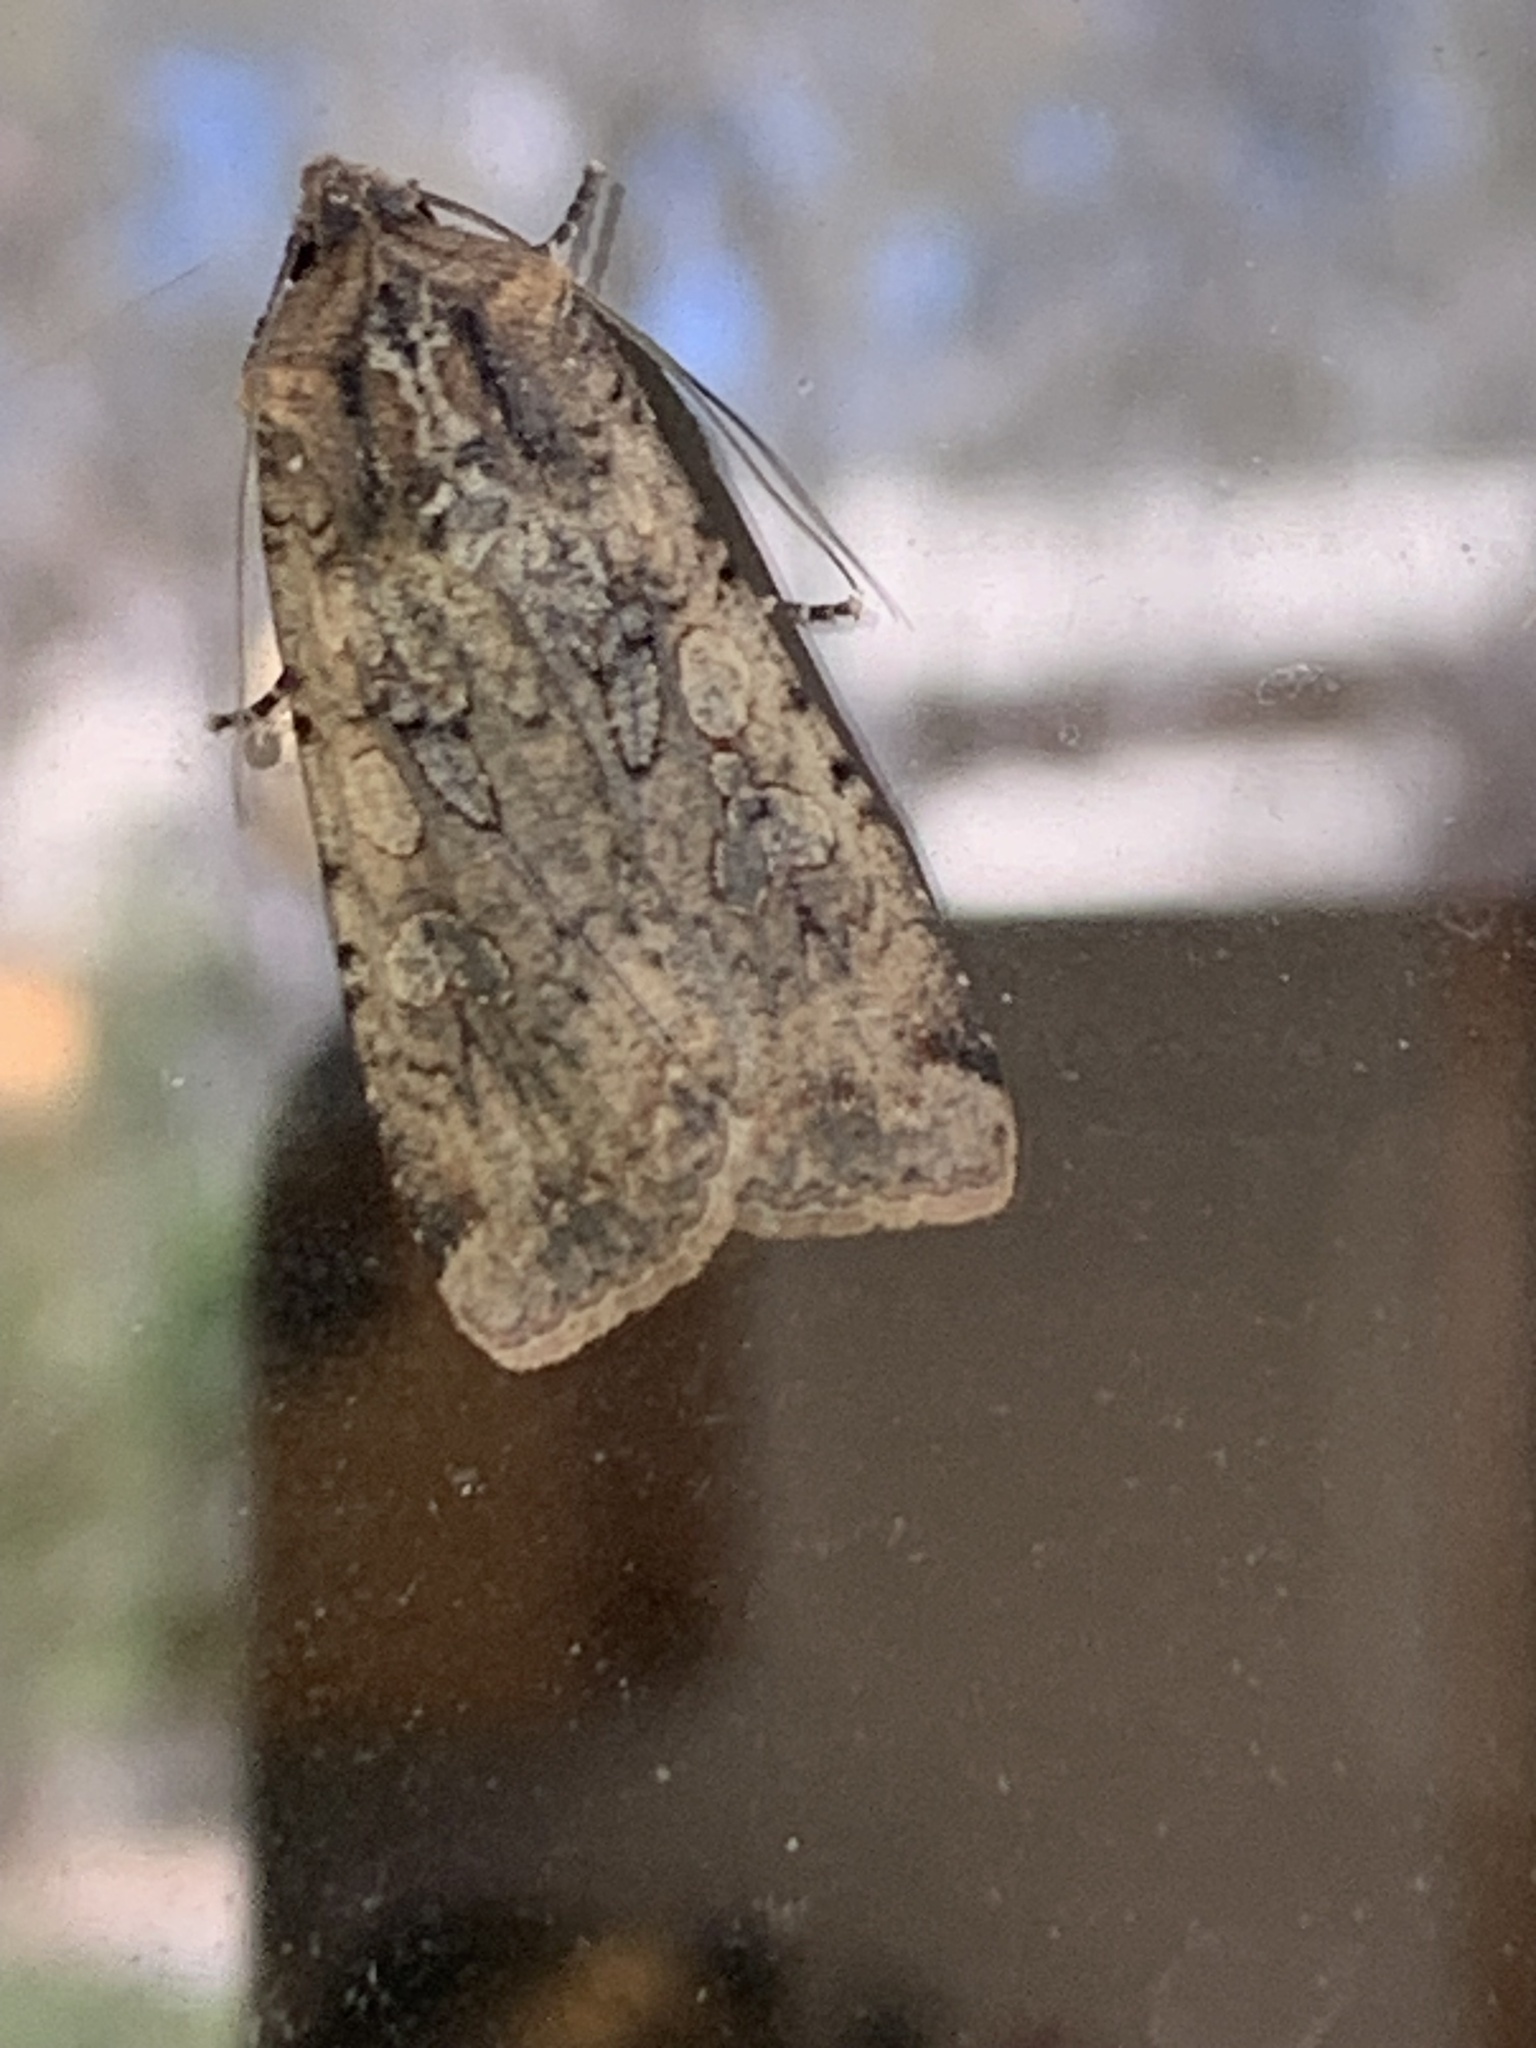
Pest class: cutworms